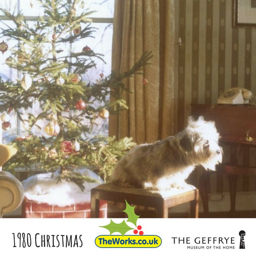
which is your favourite home - there have been so many styles and traditions .